Temporal light interference

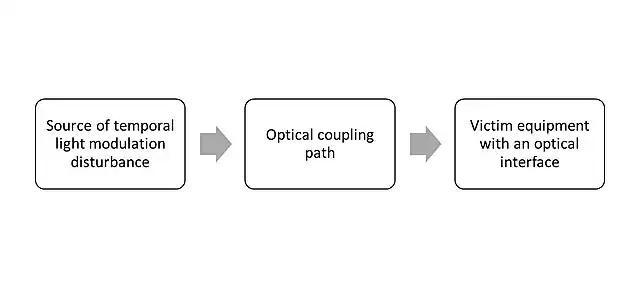
Figure 1: "TLI tripyich: temporal light modulations that may interfere equipment."

Temporal light modulation disturbances may arise from fluctuations of the light intensity of lighting equipment. Light emitted from lighting equipment such as luminaires and lamps may vary in strength as function of time, either intentionally or unintentionally (Figure 1). Generally, the light output of lighting equipment has unintentional residual light level modulations due to the lighting equipment itself. The magnitude, shape, periodicity and frequency of the TLM depends on many factors such as the type of light source, the electrical mains-supply frequency, the driver or ballast technology and type of light regulation technology applied (e.g. pulse-width modulation). Conventional incandescent type of lighting equipment typically has a moderate residual light modulation (10%- 20% modulation depth) with a modulation frequency which is twice the mains frequency. LED-type of lighting equipment, because they are semiconductor devices, respond much more rapidly to variations in the input signal than the conventional light sources. Therefore, LED light sources are also much more sensitive to fluctuations in the input current, and reproduce those current fluctuations in the light output, potentially leading to TLI. Furthermore, external factors such as incompatibility with dimmers or presence of mains-supply voltage fluctuations (power-line flicker) play a role and may cause additional temporal light modulations.